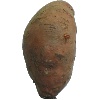
Label: potato_sweet